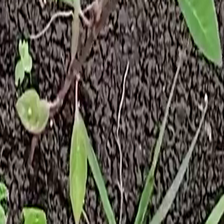
Weed species: Moti_dudhi(Euphorbia_geneculata_L)